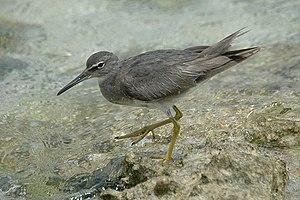
Le Chevalier errant est une espèce d'oiseaux limicoles de la famille des Scolopacidae.